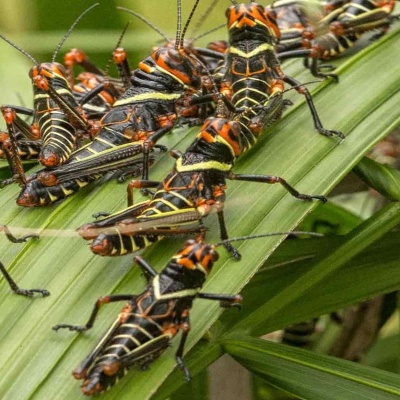
Crop: Maize
Condition: grasshoper